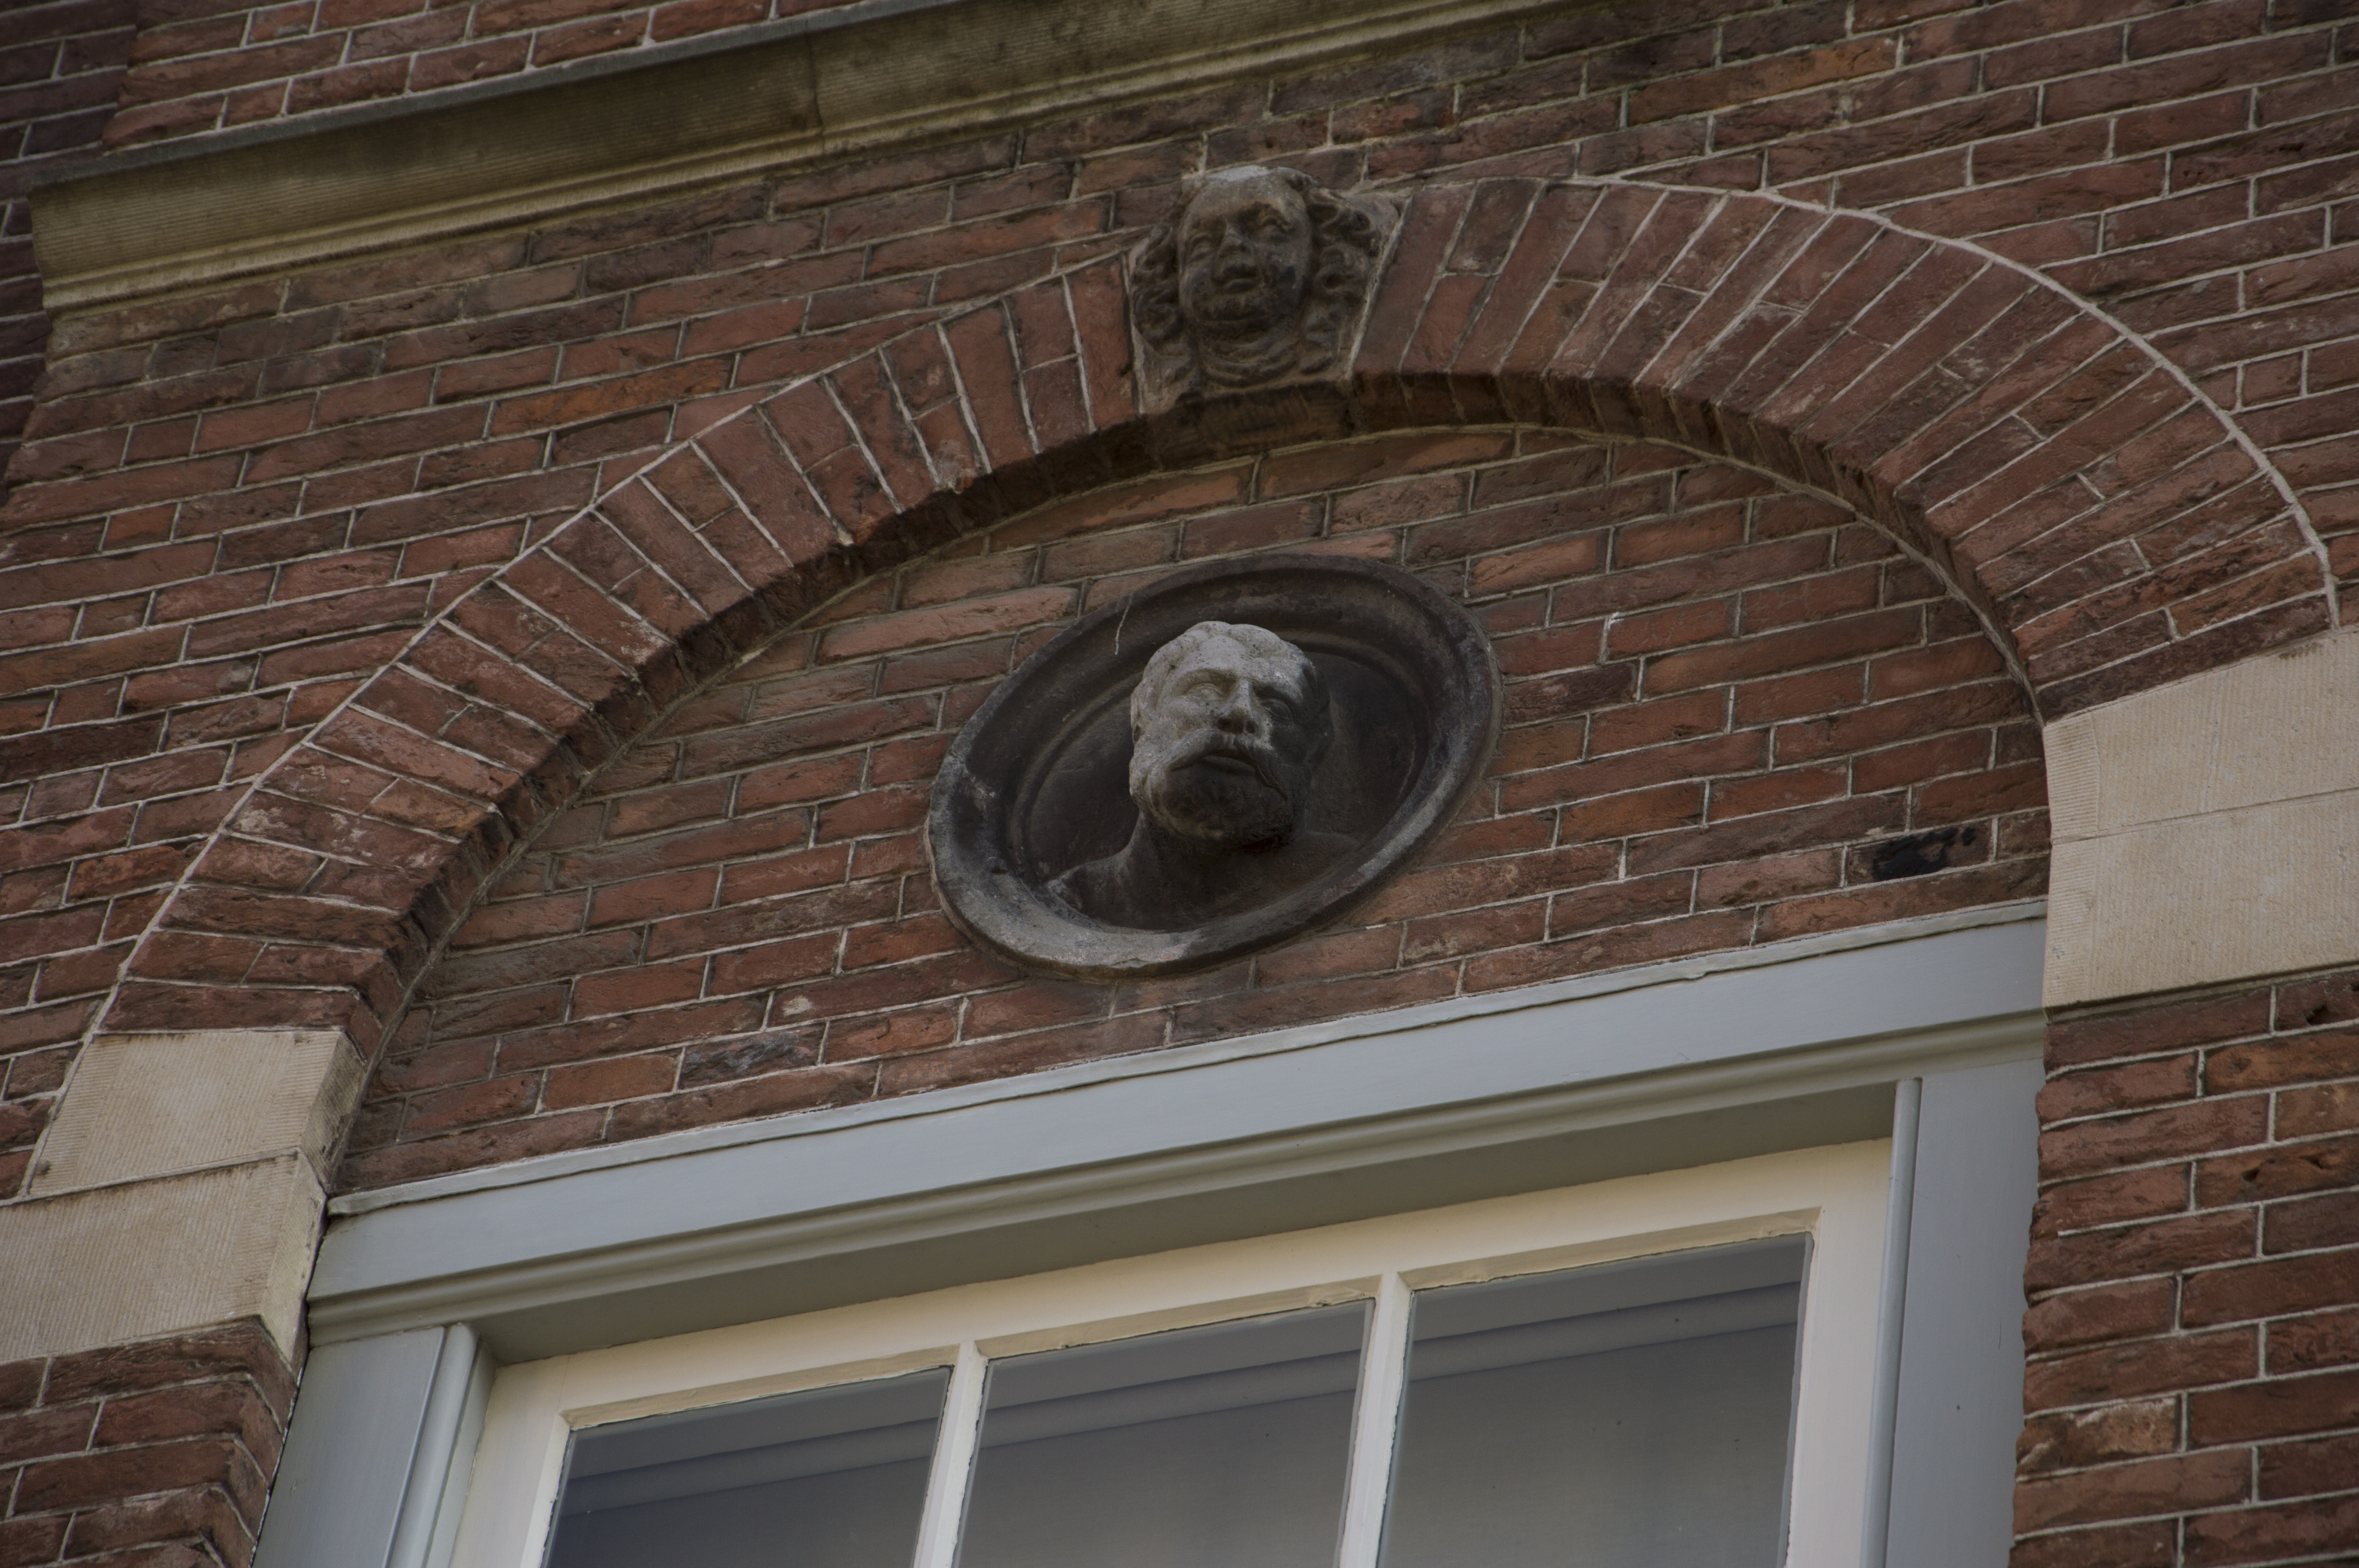
outdoor, architecture, wood, photography, house, window, roof, building, urban, wall, photo, arch, ceiling, facade, nikon, historic, brick, holland, nederland, netherlands, dutch, outdoorphotography, picture, photograph, fotos, foto, fotografie, urbanphotography, brickwork, paulvandevelde, pdvandevelde, padagudaloma, dordrecht, stadsfotografie, nederlandinfotos, historisch, stadswandeling, architectuur, pvdvfotografie, pdvandeveldedordrecht, diep, rondjedordt, dedordtevaer, dutchphotography, nederlandsefotografie, dutchphotogaraphy, totallydutch, fotografienederland, hollandsefotografie, fotografieholland, dordtmonumenteel, fotosdordrecht, fotosvandordrecht, erfgoedcentrumdiep, gevelsteen, openmonumentendag, dordtsegevel, hofstraat, fotovandeweek, dordrechtmonumenteel, vakwerk, daylighting, paulvandeveldedordrecht, regionaalarchiefbeeldbank, hetgeheugenvannederland, hoofd, zierstein, ornamentalbrick